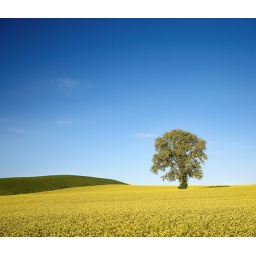
A tree in the middle of a rape field. Next to the tree theres a green hill.